Clérieux

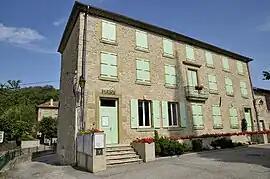
Town hall

Clérieux is a commune in the Drôme department in southeastern France.